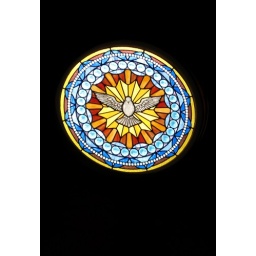
There are two staned glass windows designed by Marianne Heimsath, wife of the architect, Clovis Heimsath who designed the chapel.